FK Jagodina

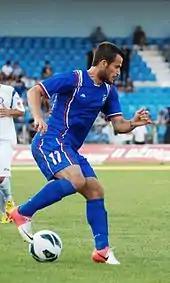
Dragan Stojkov while playing for FK Jagodina.

The winning team and the coach, Krunić, were driven on a Double-decker bus from the Jagodina City Stadium to the city center and were greeted by thousands of people who celebrated their team and the club's historic success. The celebrations were accompanied by Serbian Brass Music, music typical for this region. The season finished with FK Jagodina again in the fourth place, again reaching the 2013–14 Europa League. Miloš Stojanović, who scored 19 goals, was also the top scorer in the league. In the following Europa League season Jagodina lost to Rubin Kazan 2–3 and 0–1. The 2013–14 season finished under the direction of a new coach, Mladen Dodić, in third place, so far the highest placing in club's history, and booking another spot in the 2014–15 Europa League. The club again reached the Serbian Cup final against the same team as the year before, but this time Vojvodina won 2–0. At the end of the season, Jagodina's striker Aleksandar Pešić was the second highest scorer of the league.